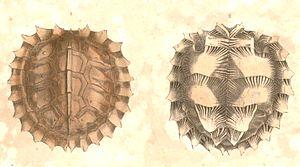
Heosemys spinosa est une espèce de tortues de la famille des Geoemydidae.